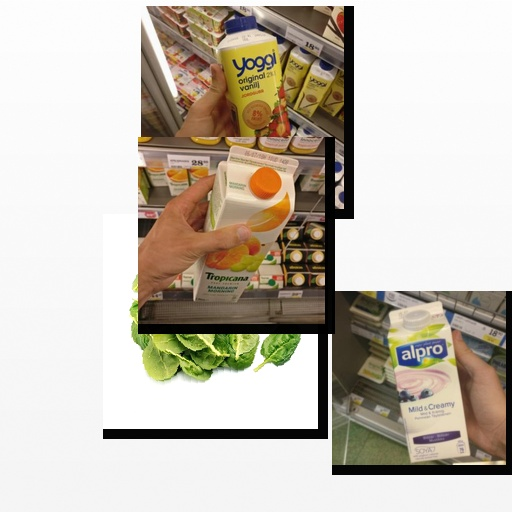
Food items: mandarin_juice, blueberry_soyghurt, strawberry_yogurt, spinach